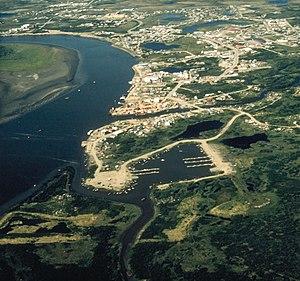
Bethel est une ville d'Alaska aux États-Unis située dans la région de recensement de Bethel, sur la côte ouest de l'état, à 340 milles d'Anchorage. Sa population était estimée à 6 378 habitants en 2016. C'est le port principal de la rivière Kuskokwim, et elle représente le centre administratif de la région du delta du Yukon-Kuskokwim.